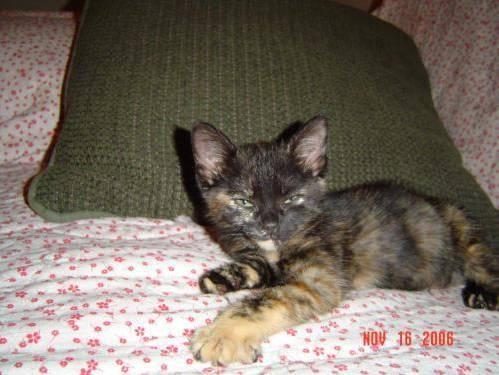
cat